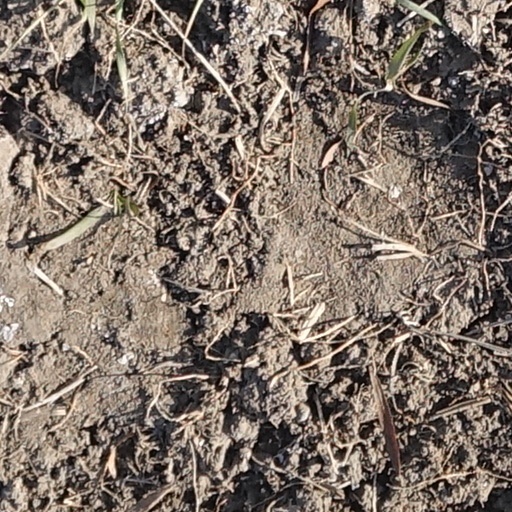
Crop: wheat